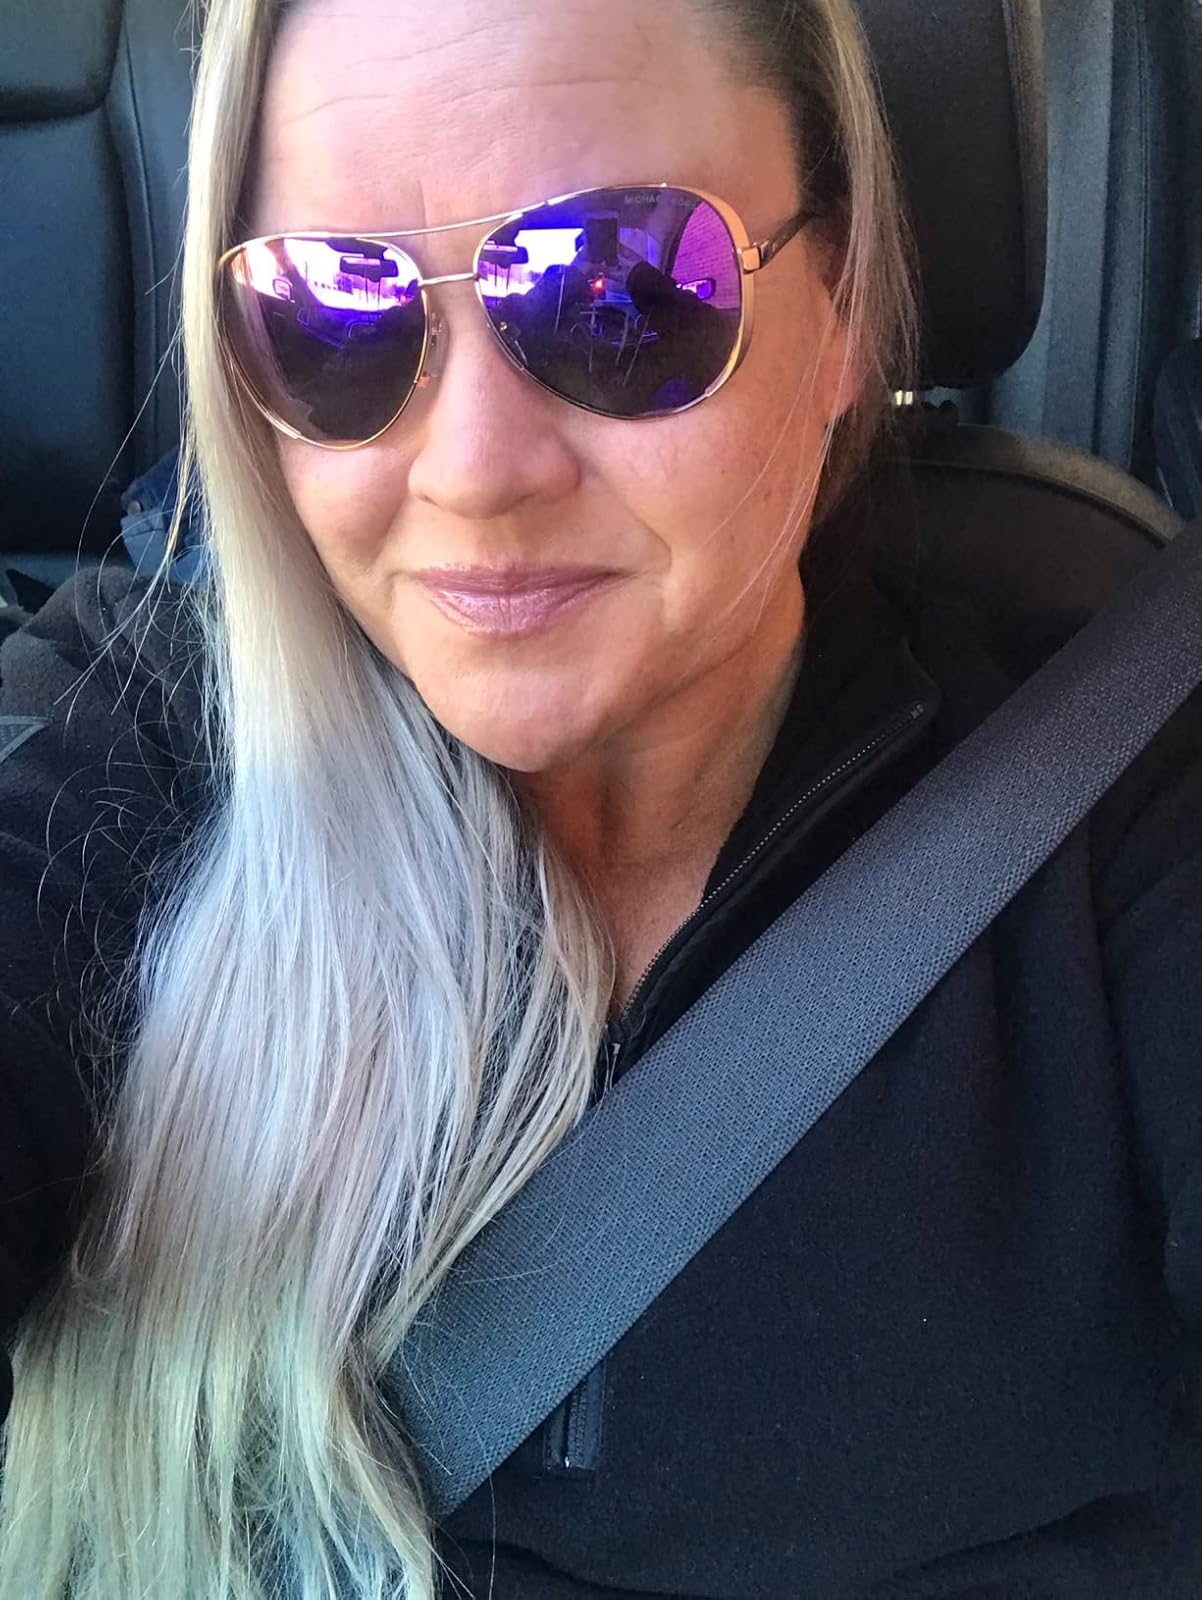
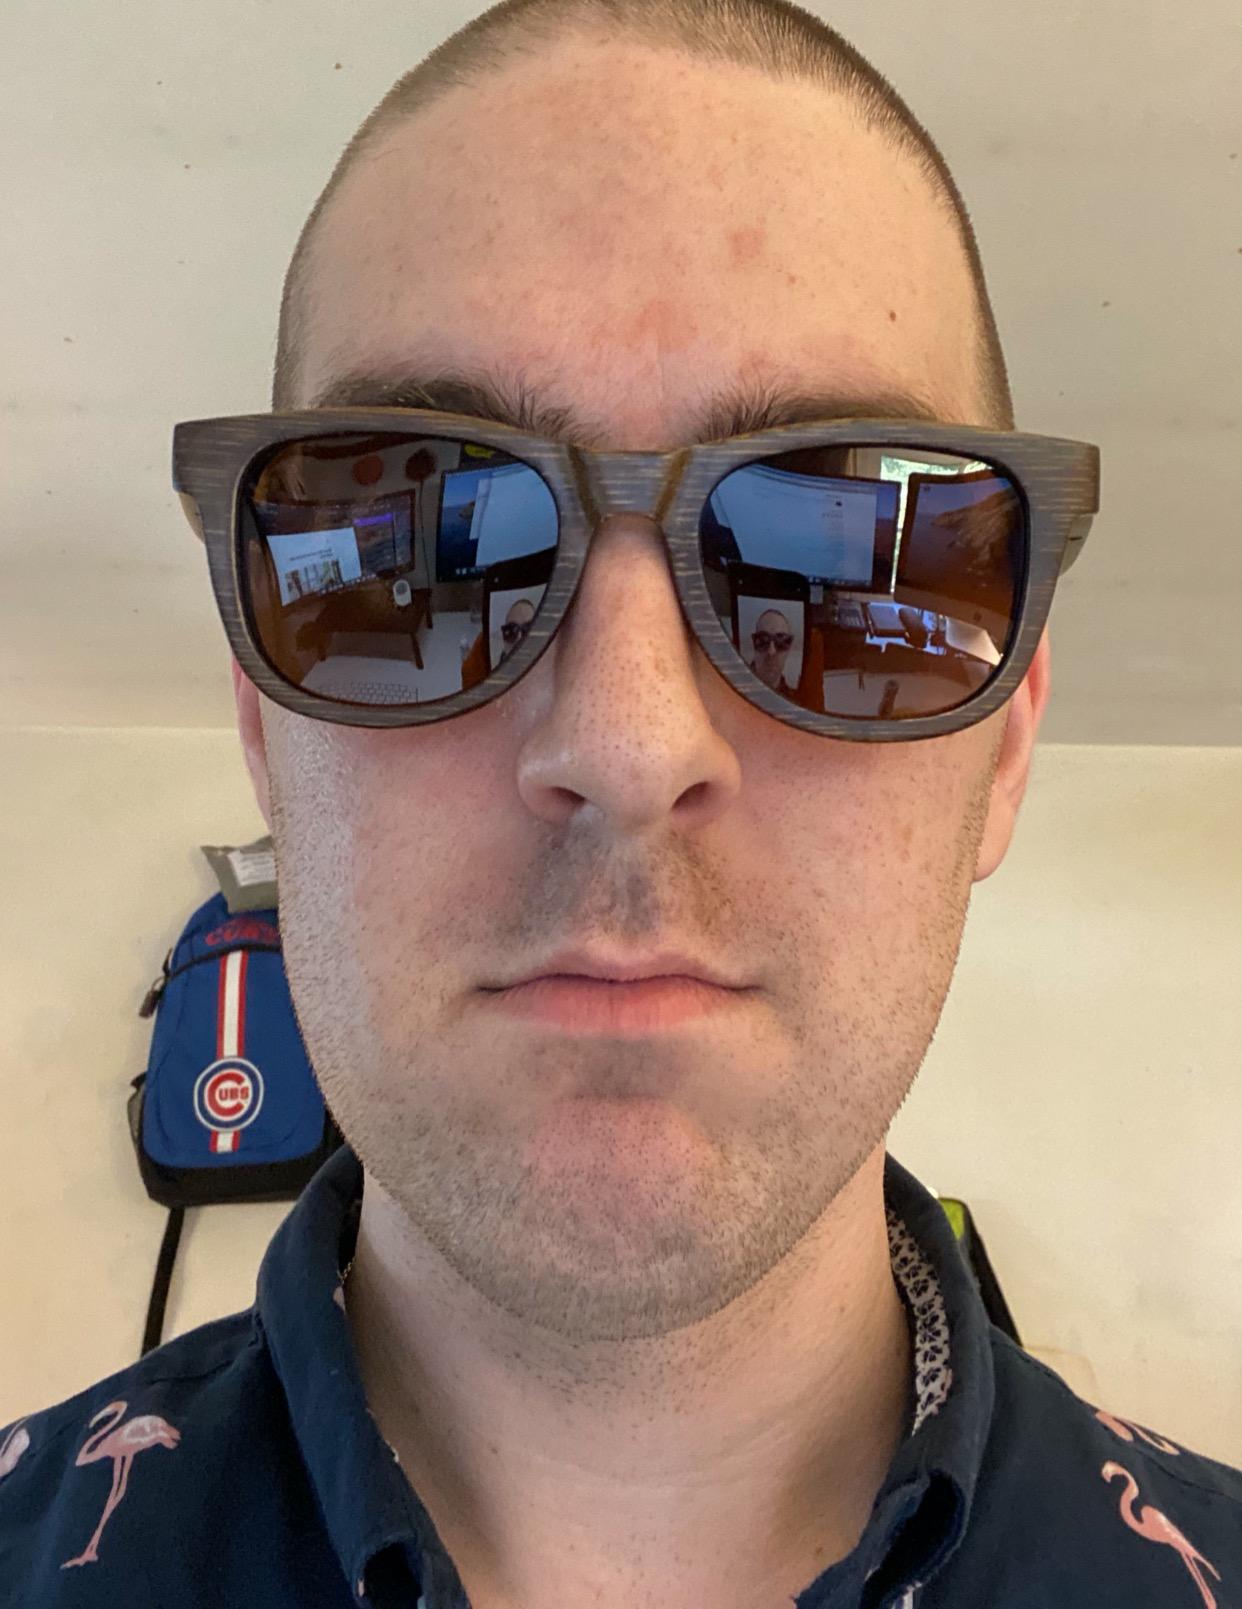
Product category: accessories_sunglasses
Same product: no